New York State Route 373

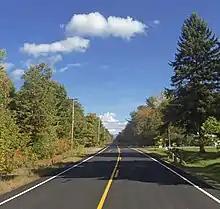
A two-lane highway in a forested area on a clear day in early autumn. After a slight curve in the foreground, it goes straight through the woods to a distant vanishing point.

The route then passes south of a golf course and enters Port Kent, where it intersects with more local streets, most of which serve homes and businesses. The highway turns northward soon afterward, crosses a pair of train tracks maintained by Canadian Pacific Railway and the Port Kent Amtrak station, makes a U-turn and comes to an end at the Burlington–Port Kent Ferry landing.